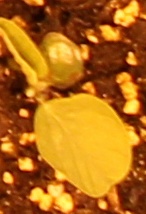
Label: Soybean